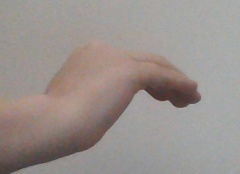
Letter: haa